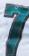
Number: 7